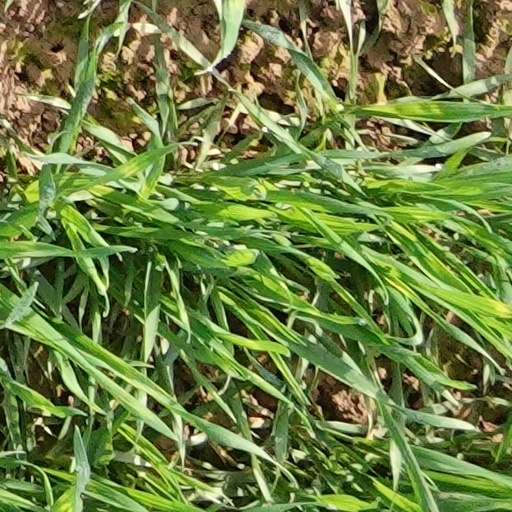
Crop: wheat